Cuba during World War II

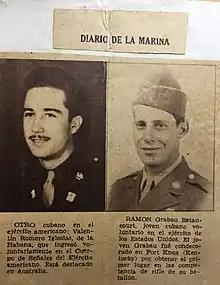
Cuban-American soldiers

The history of Cuba during World War II begins in 1939. Because of Cuba's geographical position at the entrance of the Gulf of Mexico, Havana's role as the principal trading port in the West Indies, and the country's natural resources, Cuba was an important participant in the American Theater of World War II, and it was one of the greatest beneficiaries of the United States' Lend-Lease program. Cuba declared war on the Axis powers in December 1941, making it one of the first Latin American countries to enter the conflict. When the war ended in 1945, the Cuban military had developed a reputation of being the most efficient and co-operative Caribbean nation.